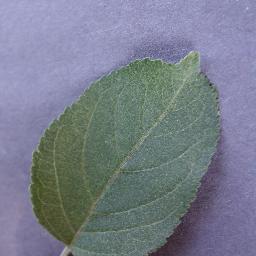
Label: Apple___healthy